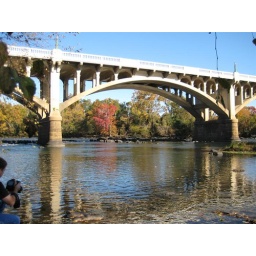
White egrets finished nesting in the red trees just beyond the bridge